Sargam (1979 film)

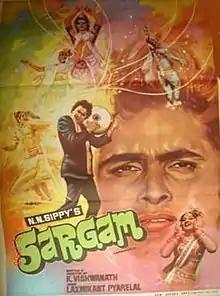
Poster

Sargam is a 1979 Hindi-language drama film written and directed by K. Viswanath. It was the Hindi version of his earlier Telugu film "Siri Siri Muvva" (1976), which also starred Jaya Prada and made her a star in South India. She made her Hindi film debut with this film, repeating her role of a mute dancer.